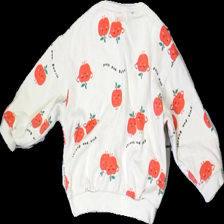
View: back
Type: Top
Category: Children
Brand: Not in the list
Brand text on label: minories
Colors: Beige, Red, Green, Multicolor
Material: 100% Cotton
Pattern: Other
Size: 86
Price range: 50-100
Recommended usage: Reuse